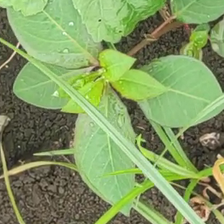
Weed species: Moti_dudhi(Euphorbia_geneculata_L)